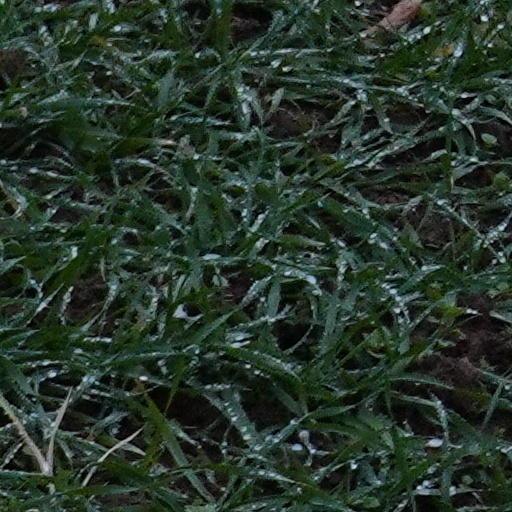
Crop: wheat